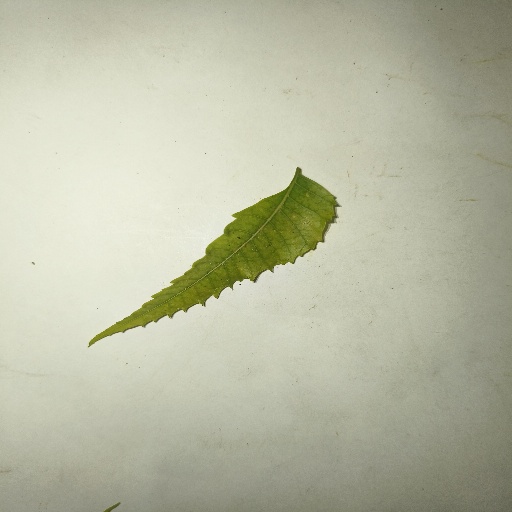
Species: Neem
Leaf condition: Yellow Leaf